Ajiona Alexus

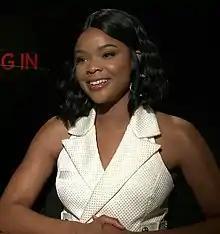
Alexus in 2018

Ajiona Alexus Brown (born March 16, 1996) is an American actress and singer. She began her career starring in the TV One sitcom "The Rickey Smiley Show" (2012–2014), and later played Teenage Cookie Lyon in the Fox musical drama series, "Empire" (2016–2019). She starred in the Netflix teen drama series, "13 Reasons Why" (2017–2018), the Hulu supernatural thriller, "Light as a Feather" (2018–2019), and the starz crime drama, "BMF" (2021). Alexus also starred in films "Something Like Summer" (2017), "Acrimony" (2018),"Breaking In" (2018), Mary J. Blige's Real Love and Strength of a Woman (2023)